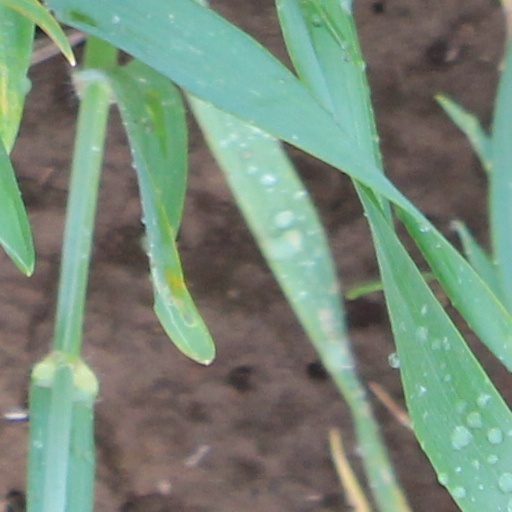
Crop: wheat